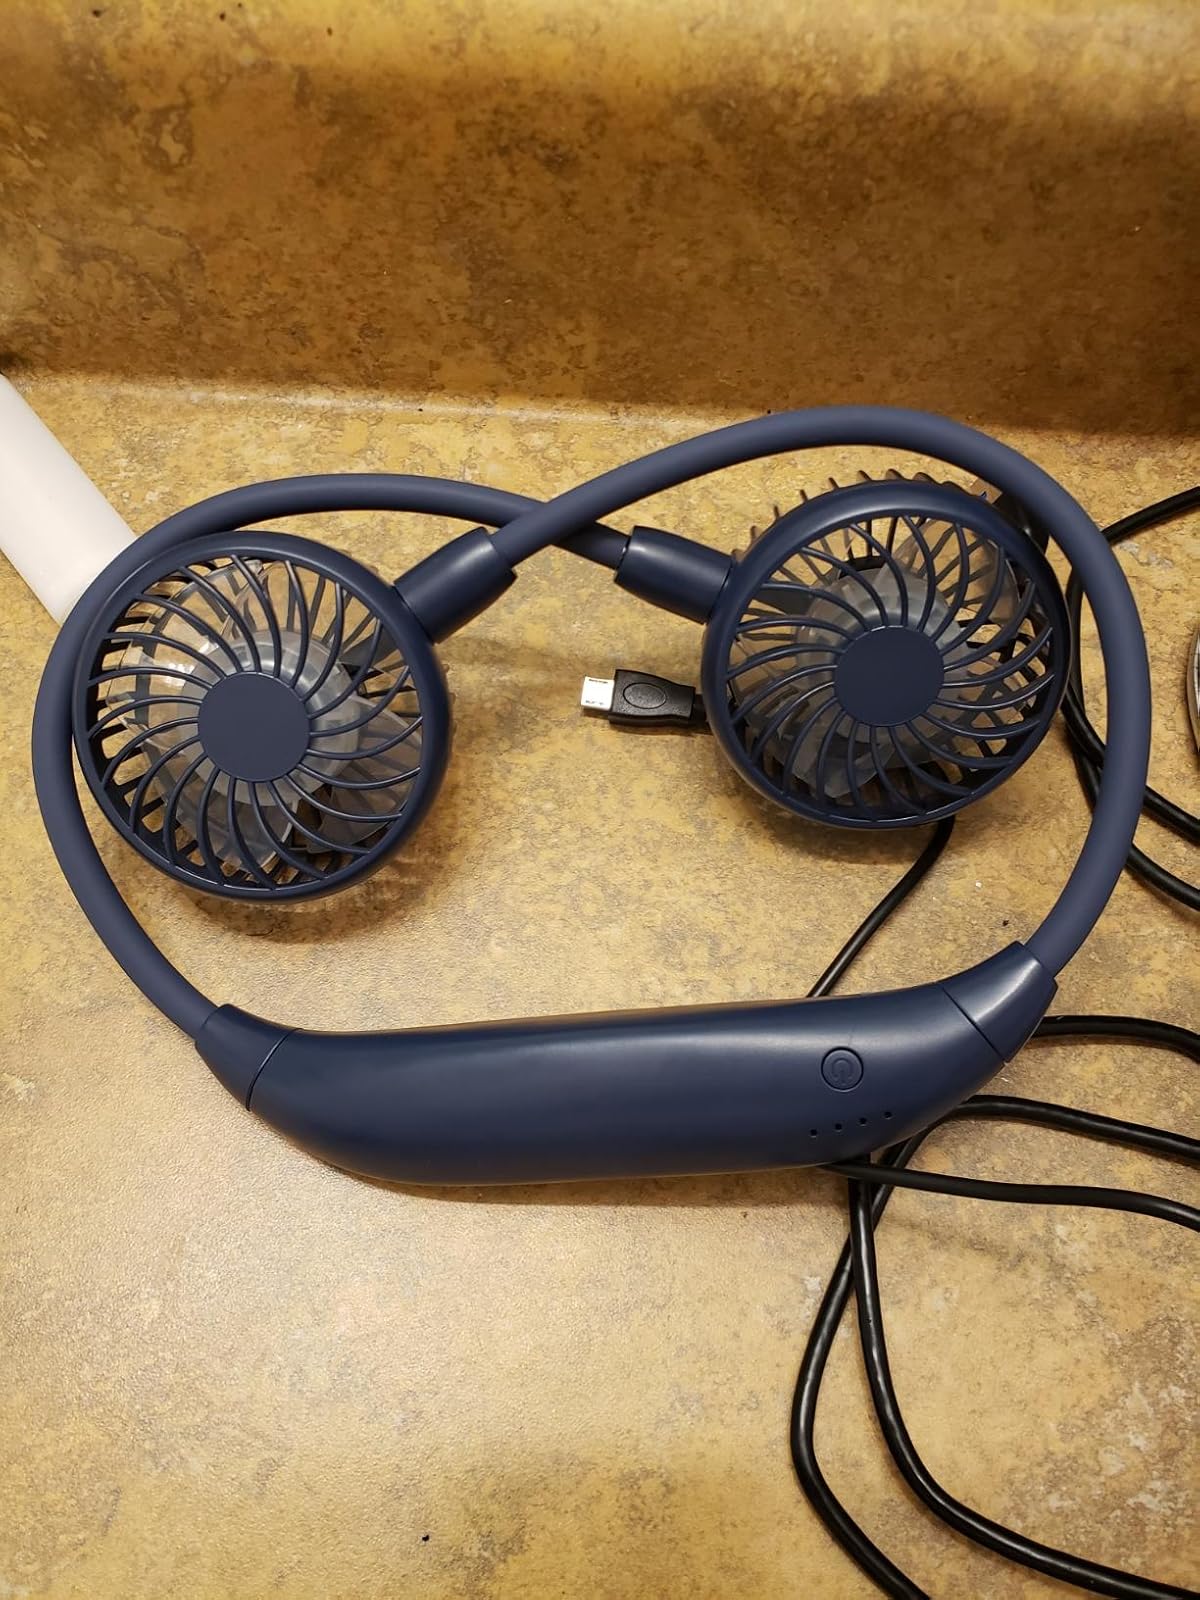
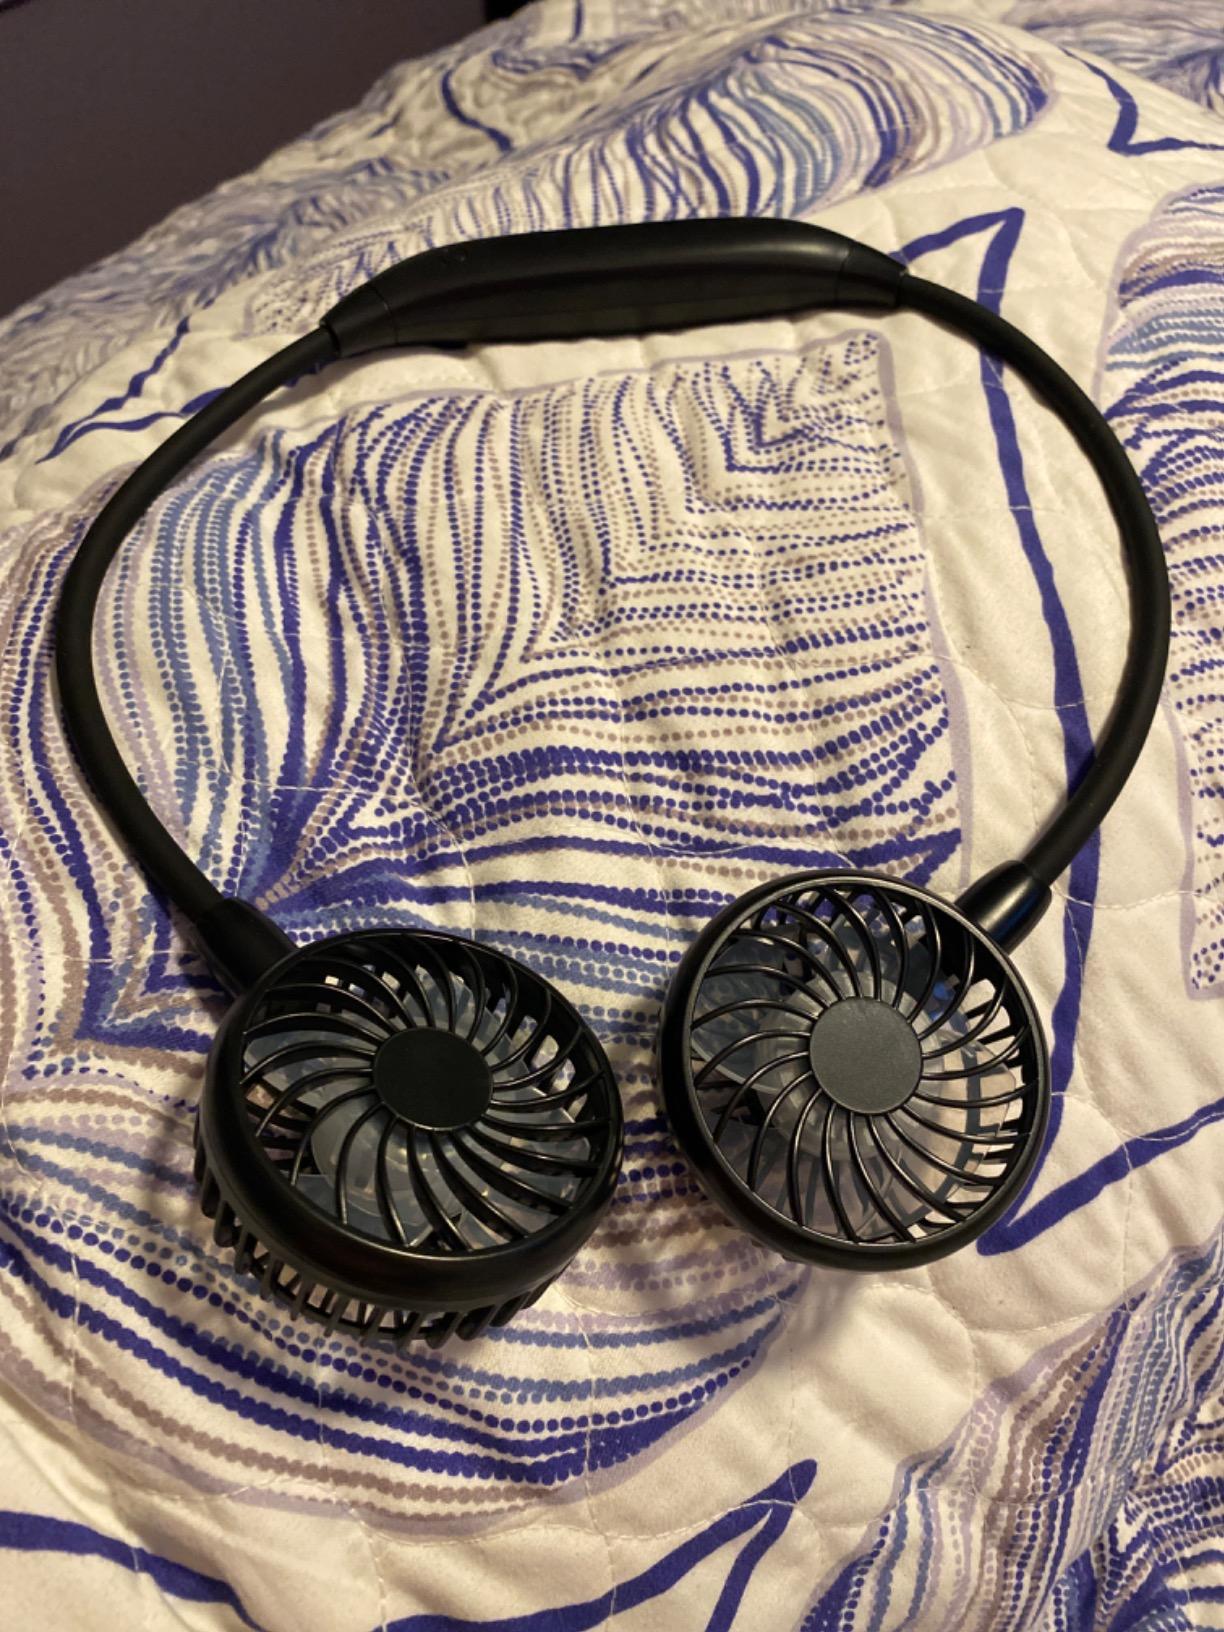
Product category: fan
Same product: no